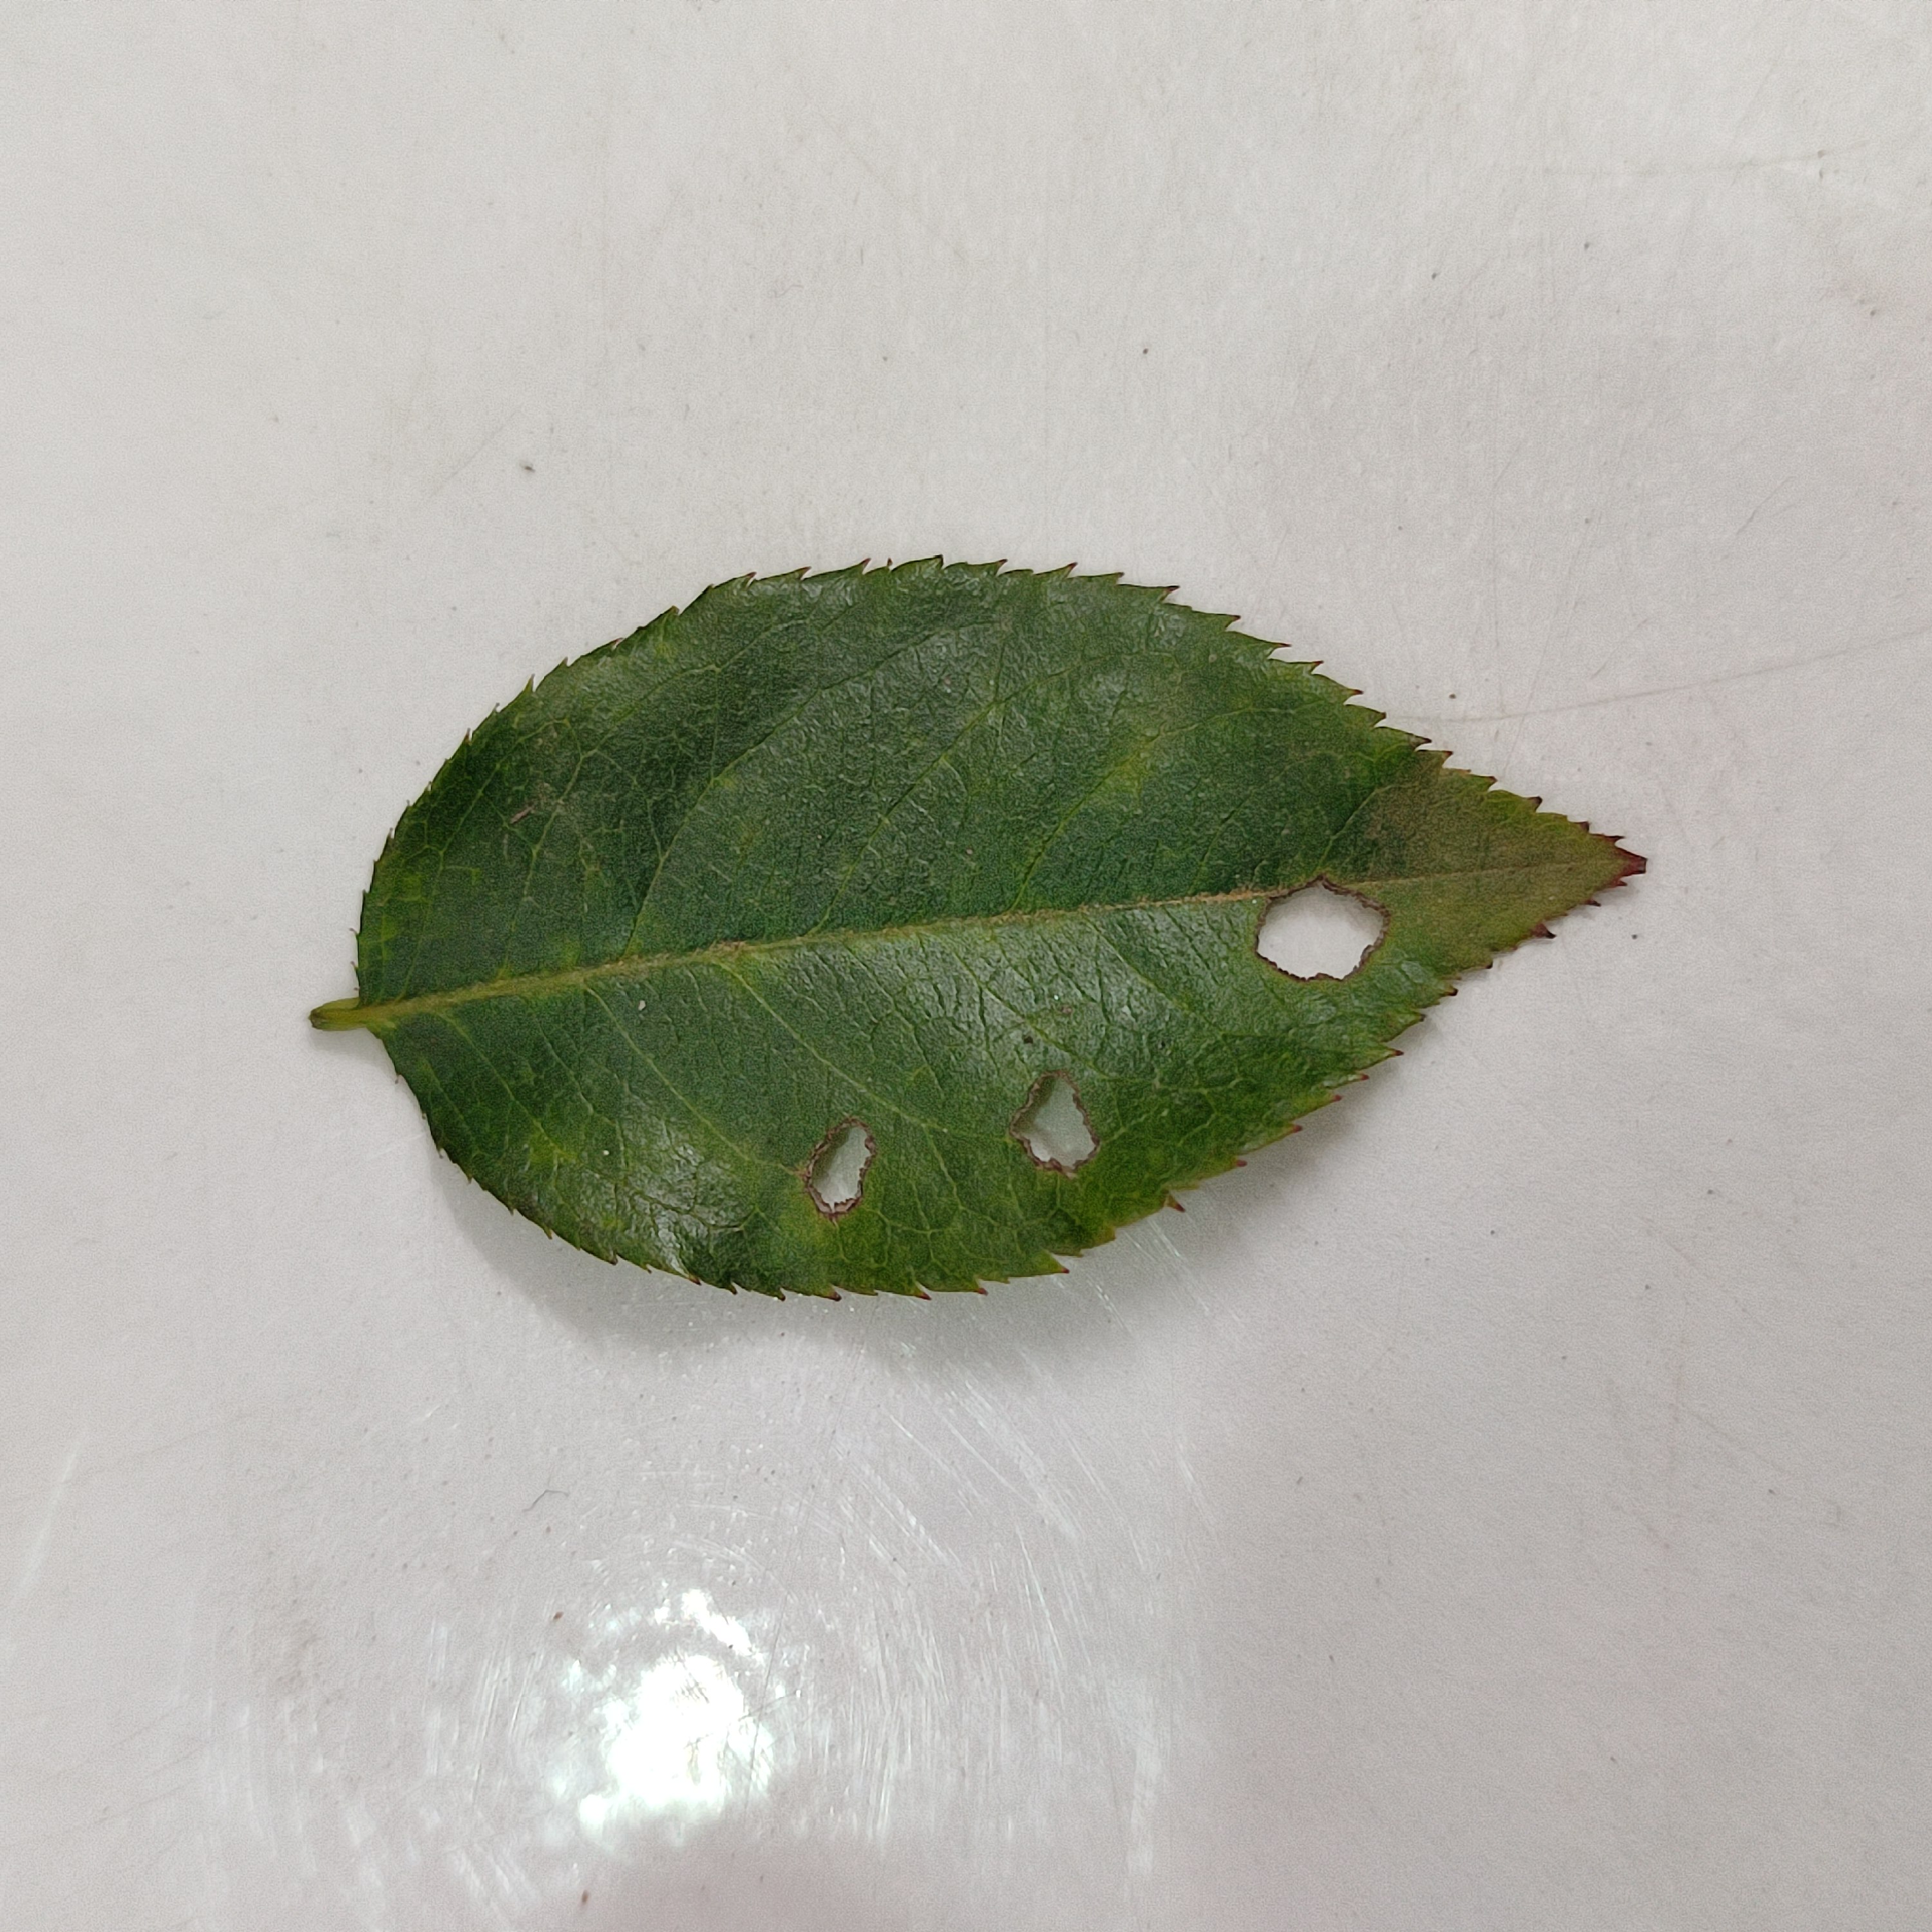
Label: Insect Hole